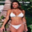
Label: woman